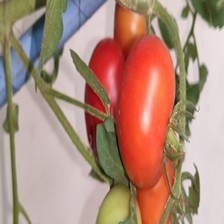
Label: tomato